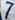
Number: 7